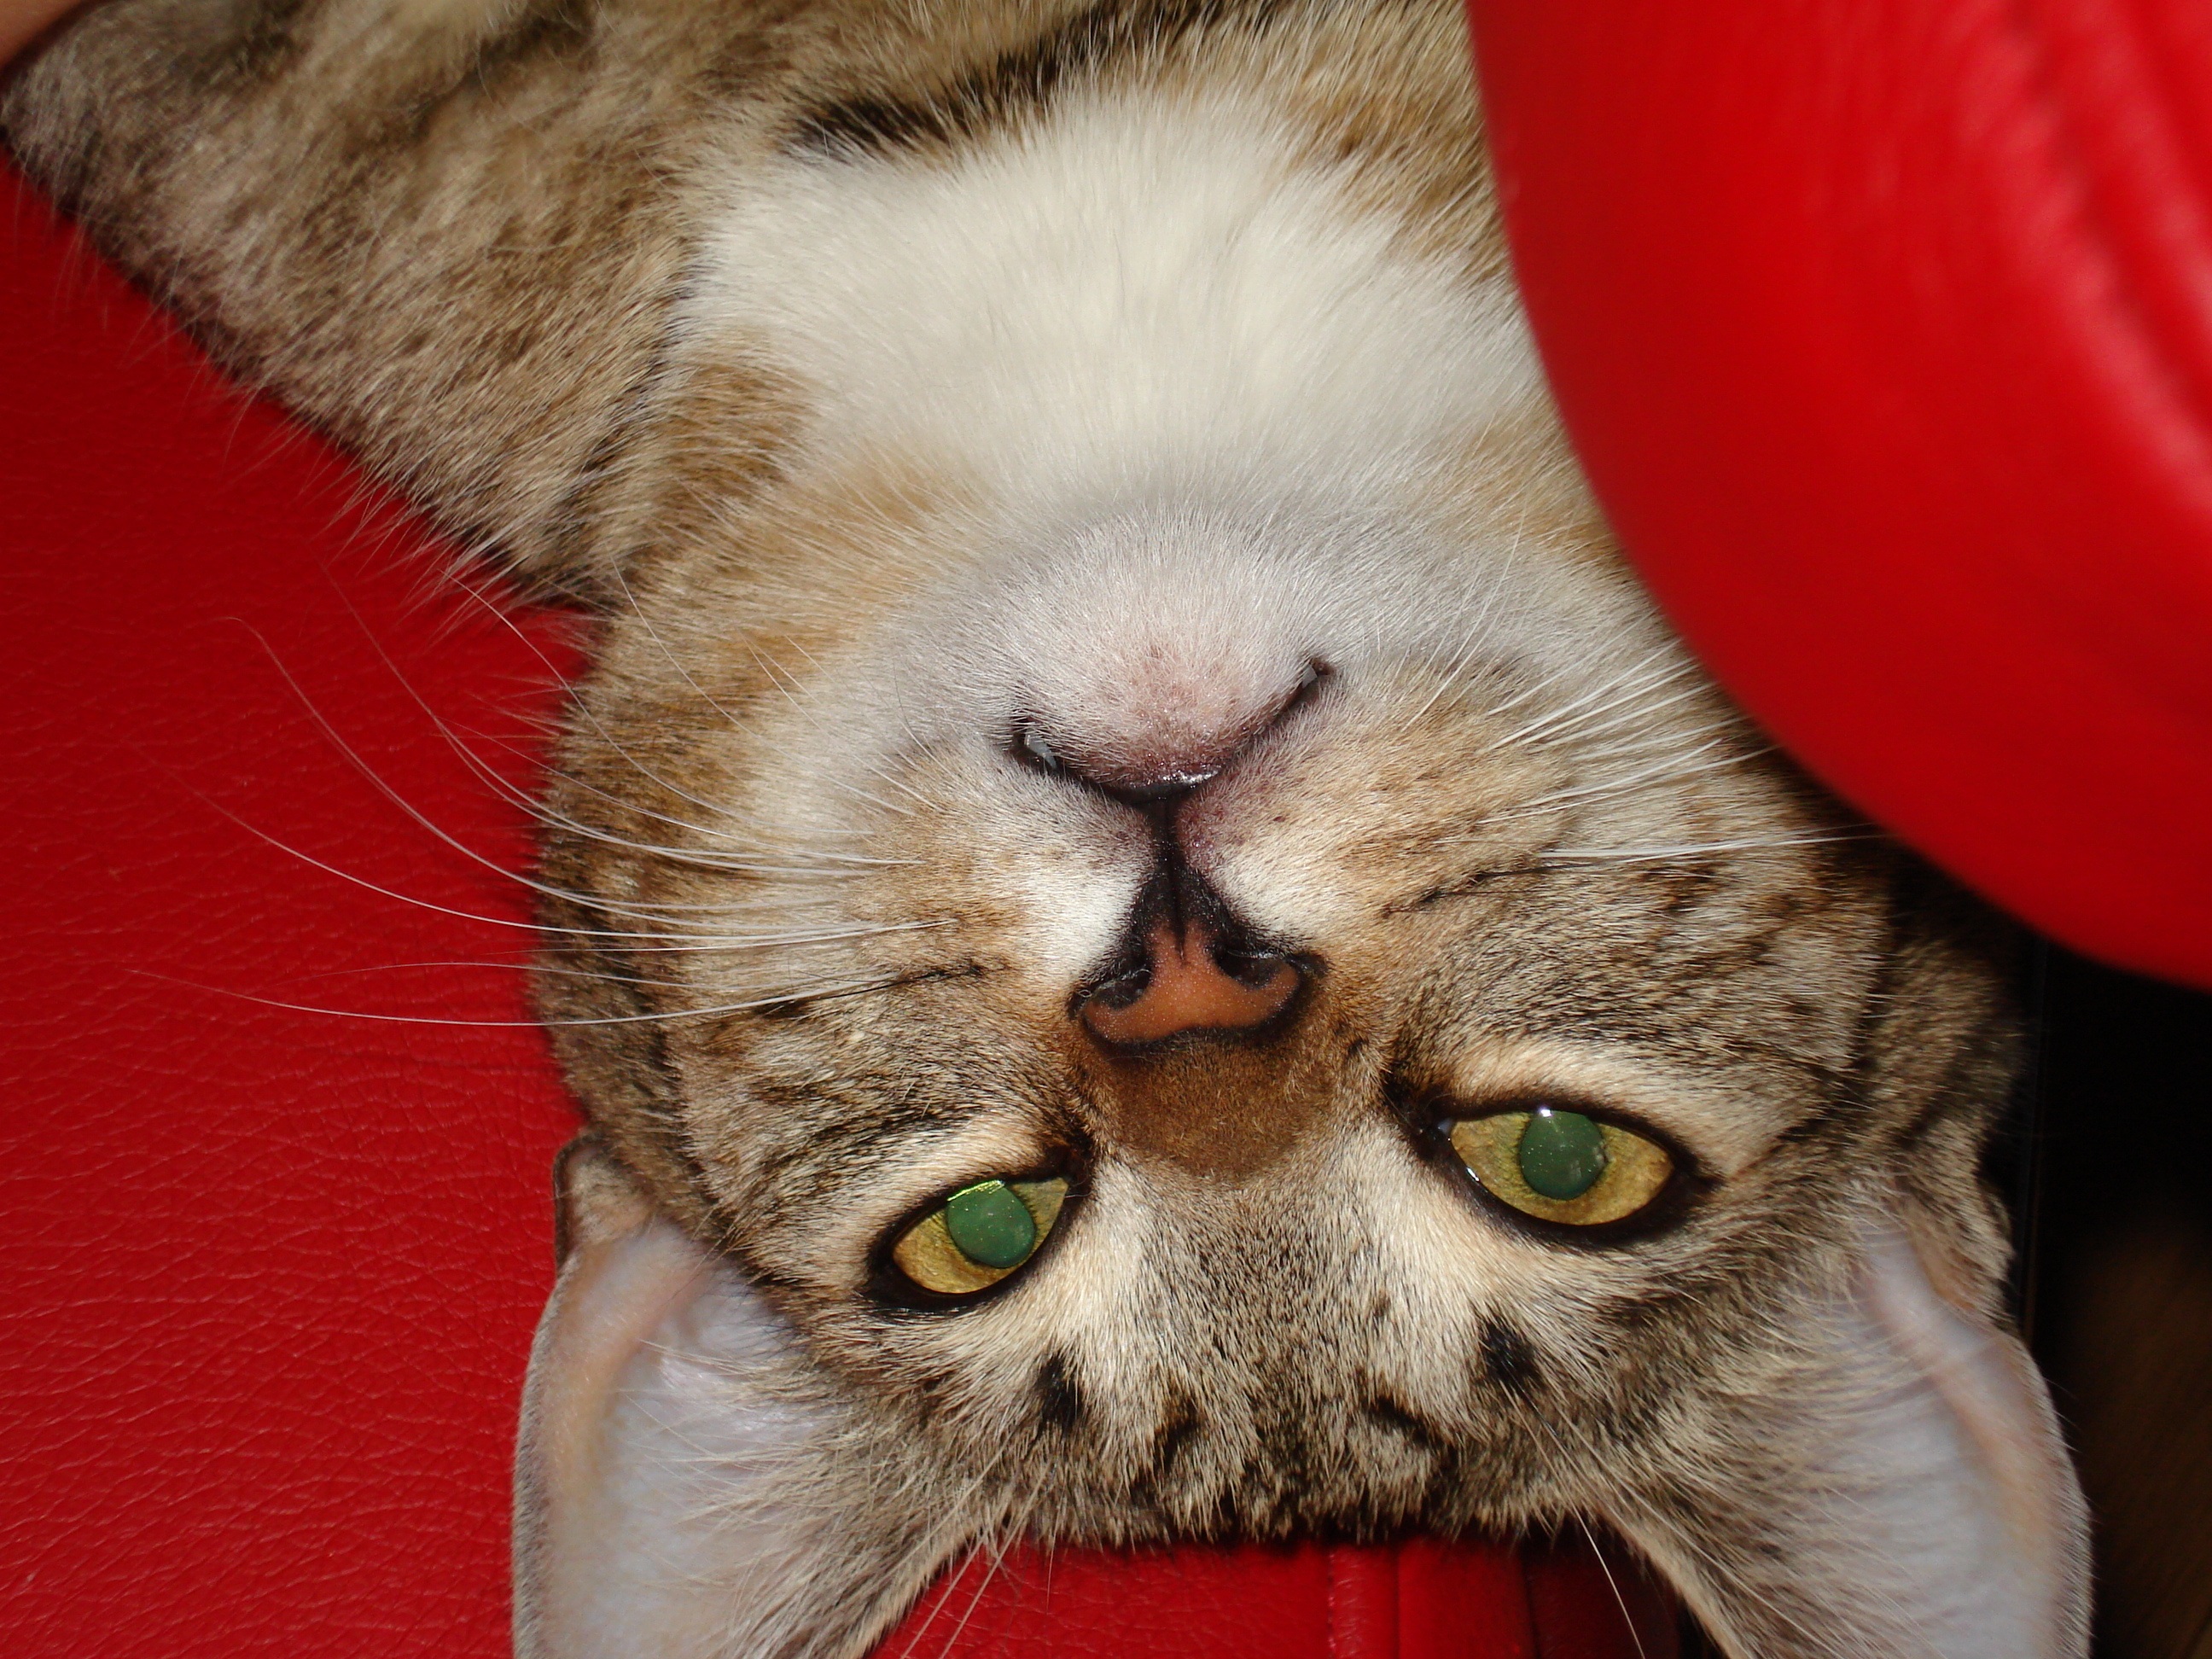
animal, pet, kitten, cat, tabby, mammal, close up, pets, nose, whiskers, snout, eye, head, vertebrate, organ, a normal cat, charming, cat's eyes, tabby cat, small to medium sized cats, cat like mammal